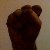
The image shows a hand gesture representing the letter 'S' in Indian Sign Language.